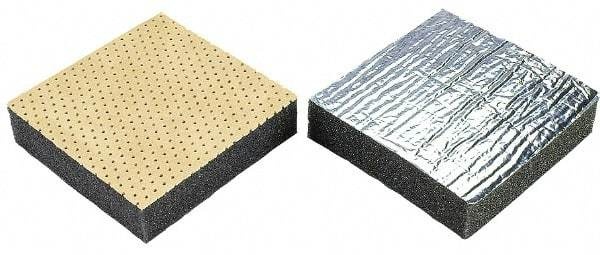
American Acoustical Products - 54" Long x 40" Wide x 1-1/2" Thick, Polyurethane Foam Sheet - ASTM Specification, Gray
Item #: 01925585 Brand: American Acoustical Products Model #: HC1.50A5440 Exact Tooling IR#: 04 Product Specifications Type Sheet NRC Rating 0.80 Material Polyurethane Foam Backing Plain Length (Inch) 54 Width (Inch) 40 Color Gray Specifications Met ASTM Thickness (Decimal Inch) 1.5000 Minimum Temperature (F) -40 Maximum Temperature (F) 225 Surface Plain
Brand: American Acoustical Products
Category: Hardware > Building Materials > Sound Dampening Panels & Foam > Foam Tiles